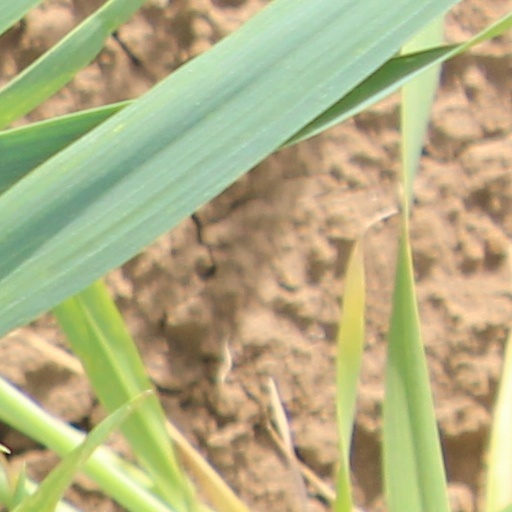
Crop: wheat